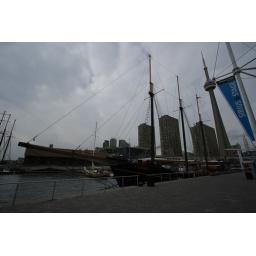
a 3 mast sail boat docked by Toronto Harbor Front